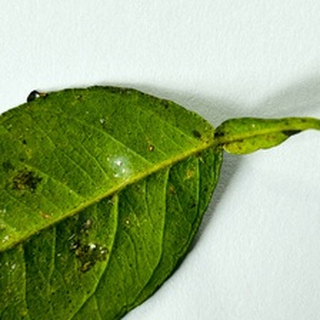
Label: lemon_bacterial_blight